William Collins (poet)

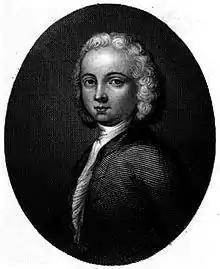
The sole portrait of William Collins, aged 14

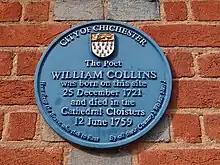
Blue Heritage Plaque marking William Collins' birthplace in Chichester.

William Collins (25 December 1721 – 12 June 1759) was an English poet. Second in influence only to Thomas Gray, he was an important poet of the middle decades of the 18th century. His lyrical odes mark a progression from the Augustan poetry of Alexander Pope's generation and towards the imaginative ideal of the Romantic era.